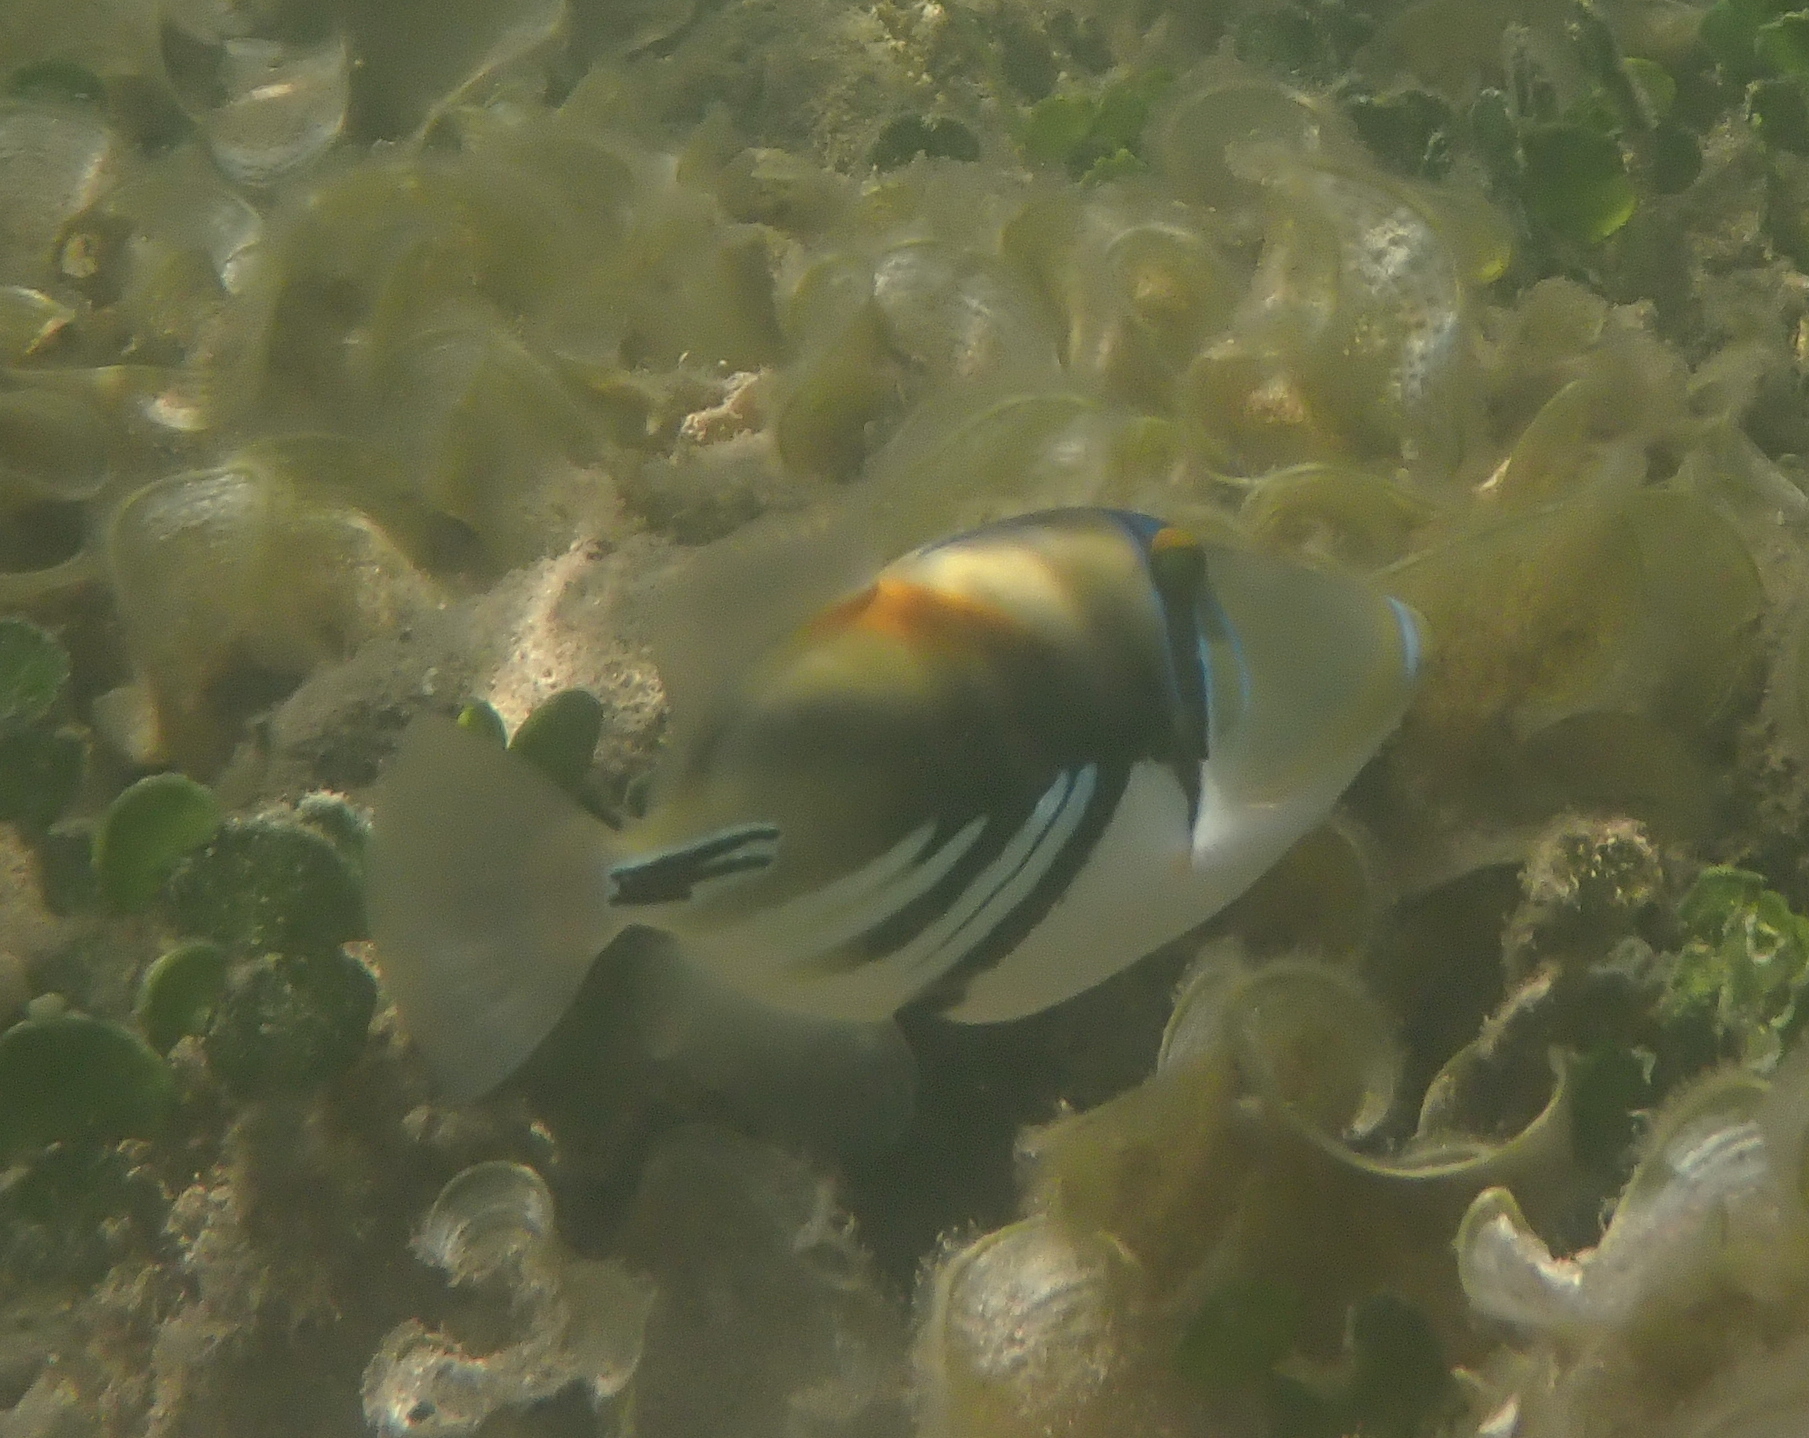
Rhinecanthus aculeatus (Lagoon Triggerfish)